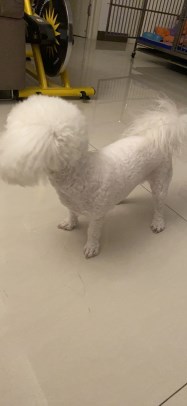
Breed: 3083-n000117-Bichon_Frise